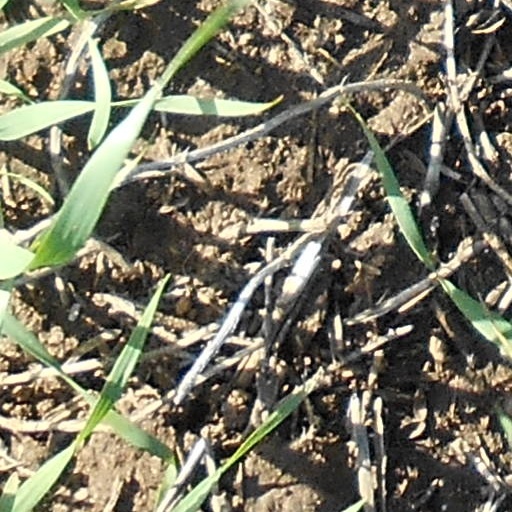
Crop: wheat